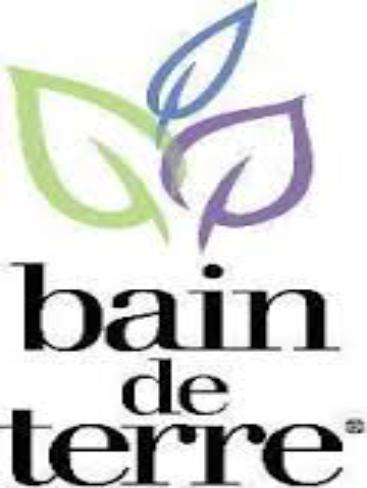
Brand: bain de terre-2
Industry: Necessities